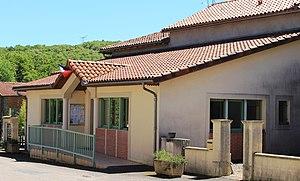
Mairie de Tournous-Darré (Hautes-Pyrénées)
Tournous-Darré est une commune française située dans le département des Hautes-Pyrénées, en région Occitanie.